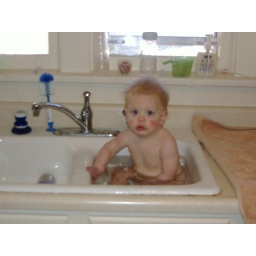
Brady bathing in kitchen sink of Hendryx house 2008